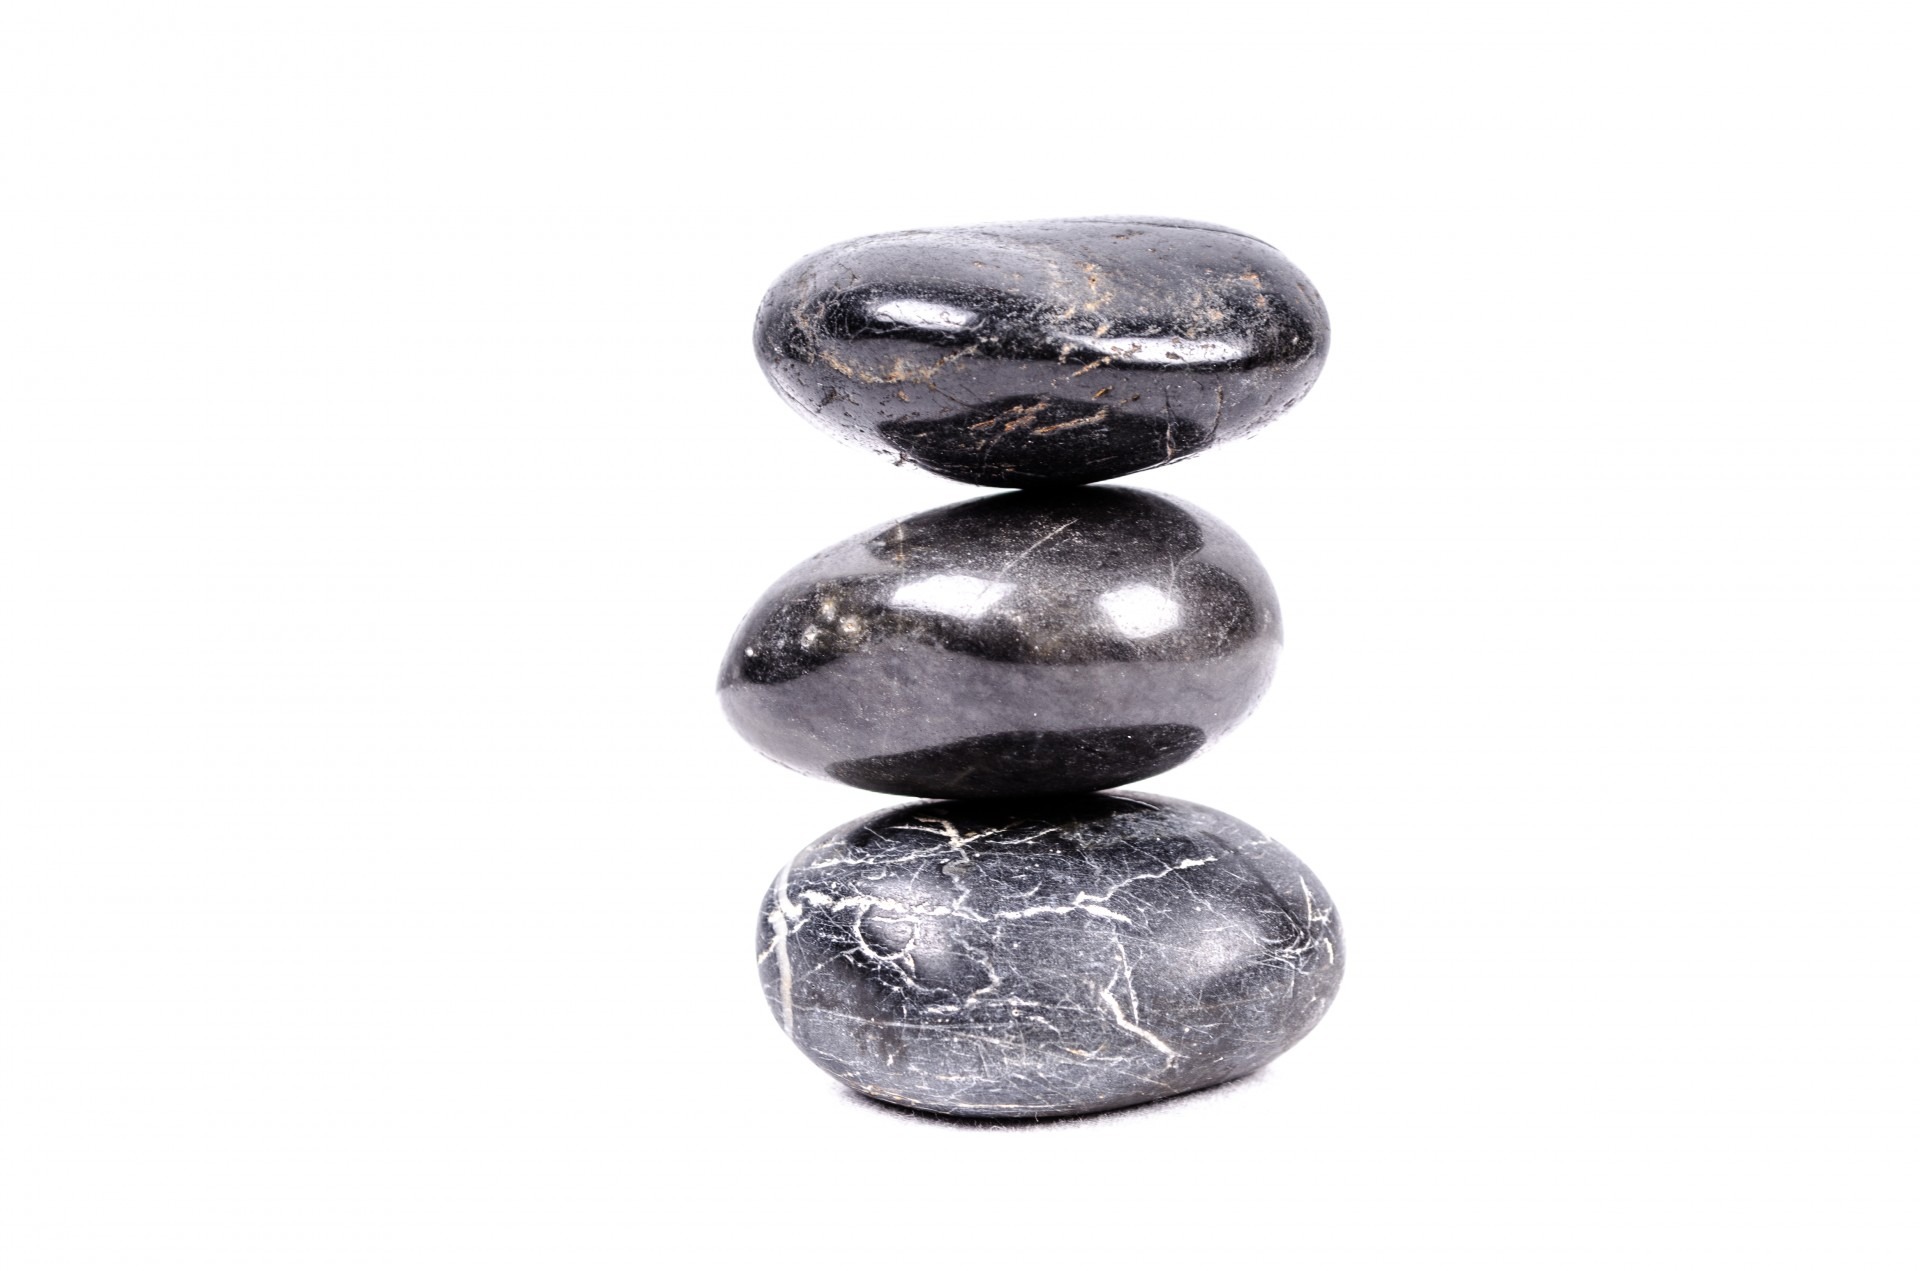
rock, abstract, plant, white, isolated, stone, symbol, balance, natural, pebble, metal, care, stack, black, zen, alternative, close up, jewellery, art, background, design, silver, spa, boulder, concept, stacking, beginning, therapy, treatment, fashion accessory